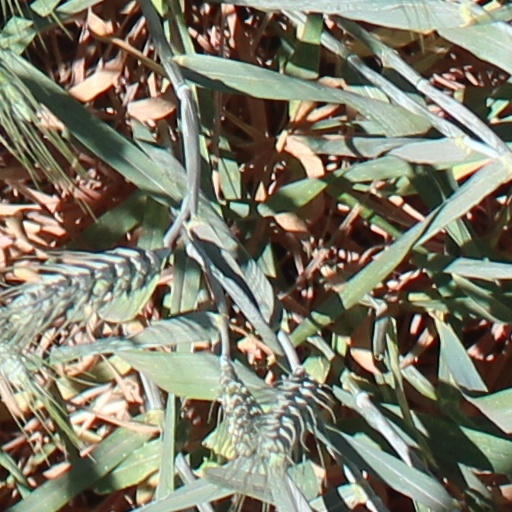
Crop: wheat